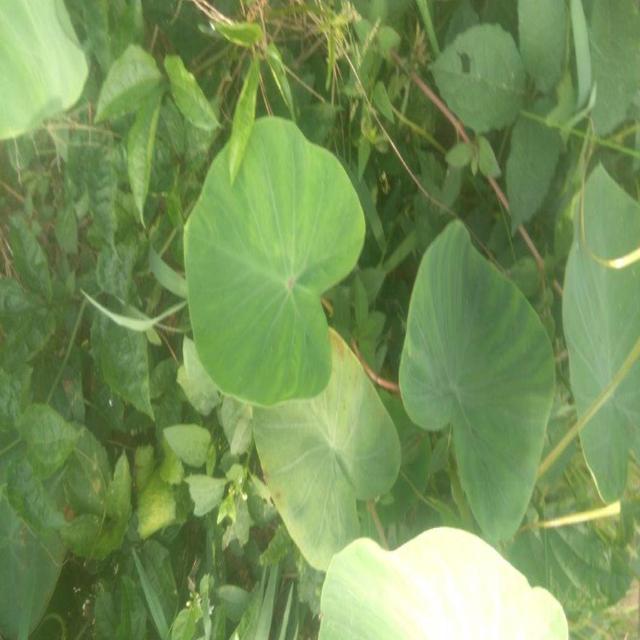
Label: Healthy